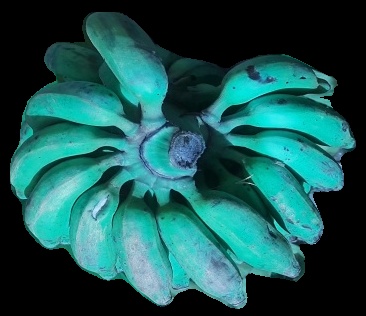
Variety: elakki-bale
Grade: grade3